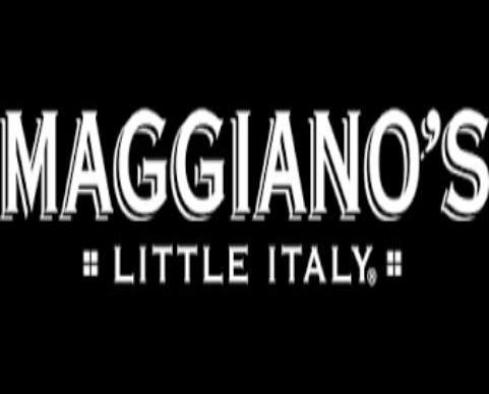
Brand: maggiano's little italy
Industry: Food